Avenging Angel (2007 film)

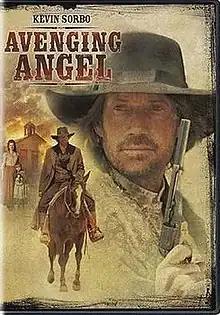
VHS cover

Avenging Angel is a 2007 American TV Western film directed by David S. Cass Sr. and starring Kevin Sorbo. It originally aired on Hallmark Channel on July 7, 2007, as part of the network's "Western Month". It was filmed at Simi Valley, California, Sable Ranch in Santa Clarita, California as well as Vasquez Rocks Natural Area Park in Agua Dulce, California.